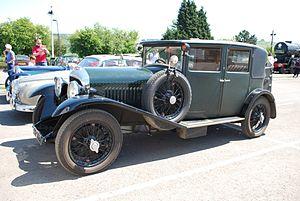
Weymann Fabric Bodies est une conception brevetée de fuselages d'avions et de carrosseries légères pour véhicules à moteur. Le système utilise un cadre en bois articulé recouvert de tissu. Il fut très populaire sur les voitures dans les années 1920 jusqu'au début des années 1930 parce qu'il réduisait les grincements et les craquements entendus dans l'habitacle par son utilisation d'articulations flexibles entre montants de carrosserie.